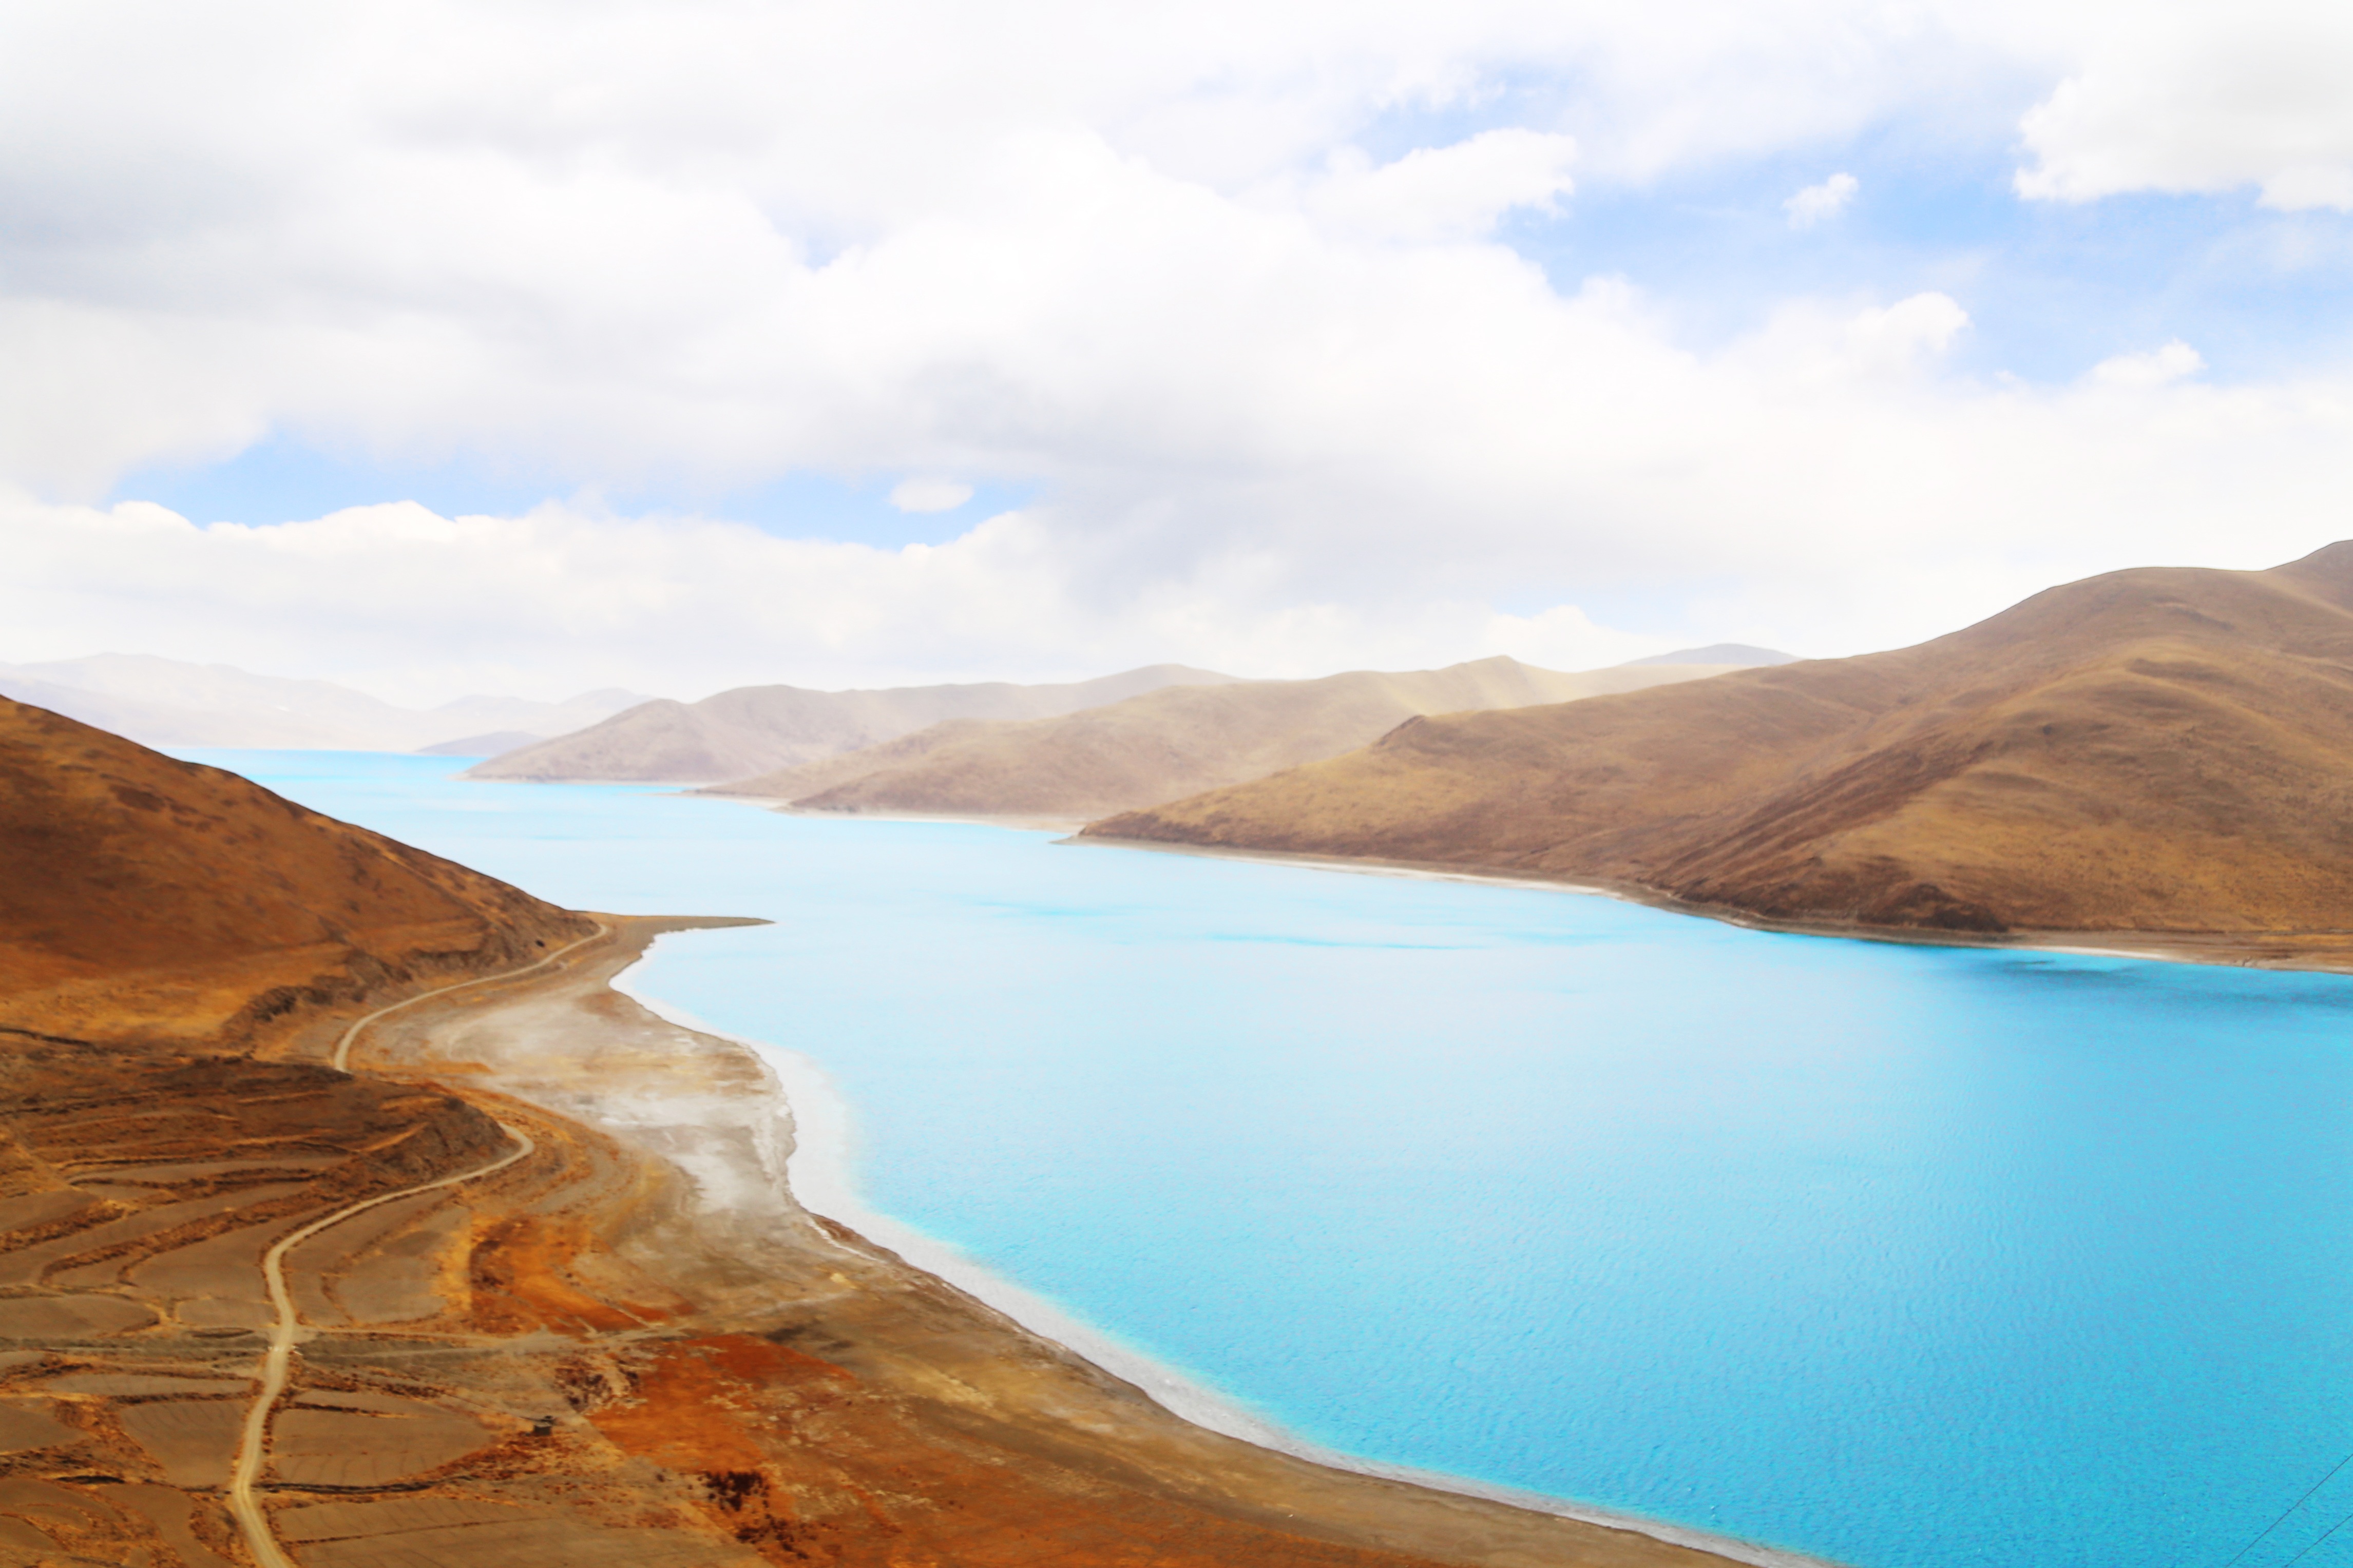
landscape, sea, coast, water, mountain, lake, bay, blue, reservoir, body of water, tibet, plateau, fell, loch, crater lake, landform, yanghu, natural environment, geographical feature, yamdrok lake